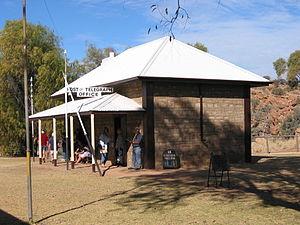
La ligne télégraphique transaustralienne est une ligne télégraphique de 3 200 km reliant Darwin à Port Augusta.
L'histoire du Territoire du Nord, en Australie a commencé il y a plus de 40 000 ans quand les premiers Aborigènes s'installèrent dans la région. À partir des années 1600, les commerçants de Makassar commencèrent à établir des relations commerciales avec les habitants de la région pour troquer contre des couteaux, de la nourriture et du tabac, des holothuries qu'ils allaient revendre aux chinois.